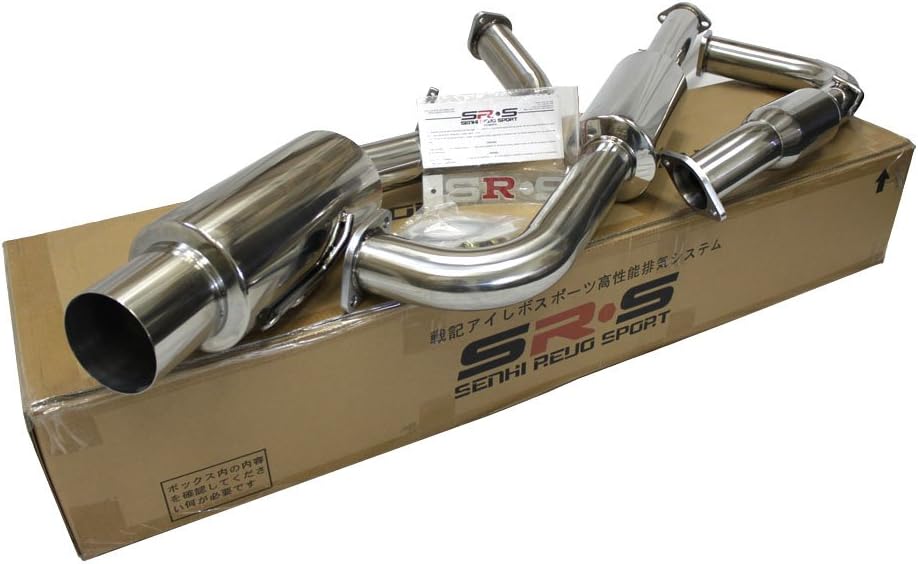
SRS catback exhaust system for 95-99 Mitsubishi Eclipse GST TALON
Category: Automotive
SR*S catback exhausts are made with T-304 stainless steel, CNC machine flanges and mandrel bent, with a polish finish for the best possible looks and performance. All of our exhaust systems are guaranteed to have a deep tone, smooth, throaty clean sound. This SR*S model comes with a 2.25 catalytic converter connection and the rest of the piping is 3 inch and a 4.5 inch tip. There is no welding required, and we guarantee good fitment with direct bolt-on and easy installation.
Features: Compatible For Mitsubishi Eclipse GST 95-99 TALON | Direct bolt on design | GUARANTEED smooth and deep tone sound | Mandrel bent tubing | Japan design